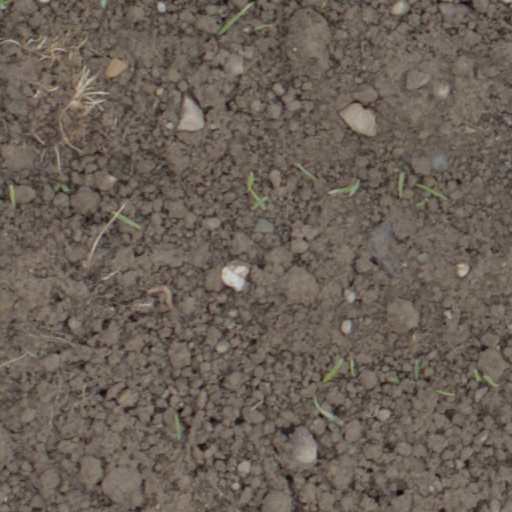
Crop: wheat